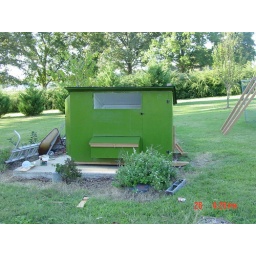
This is the coop in progress. We've got the hen house done. We're ready to build the run.